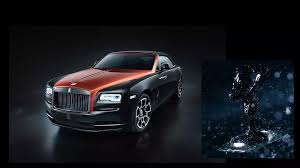
Label: noambulance